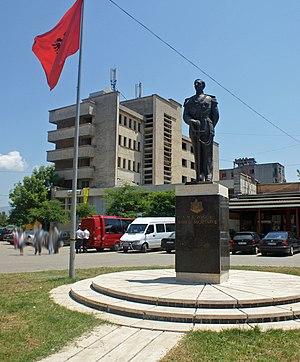
Ahmet Zogu est un homme politique albanais.